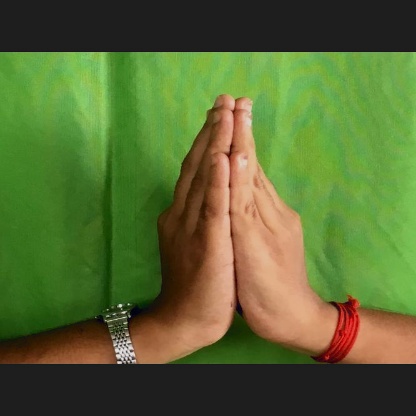
Mudra: Anjali